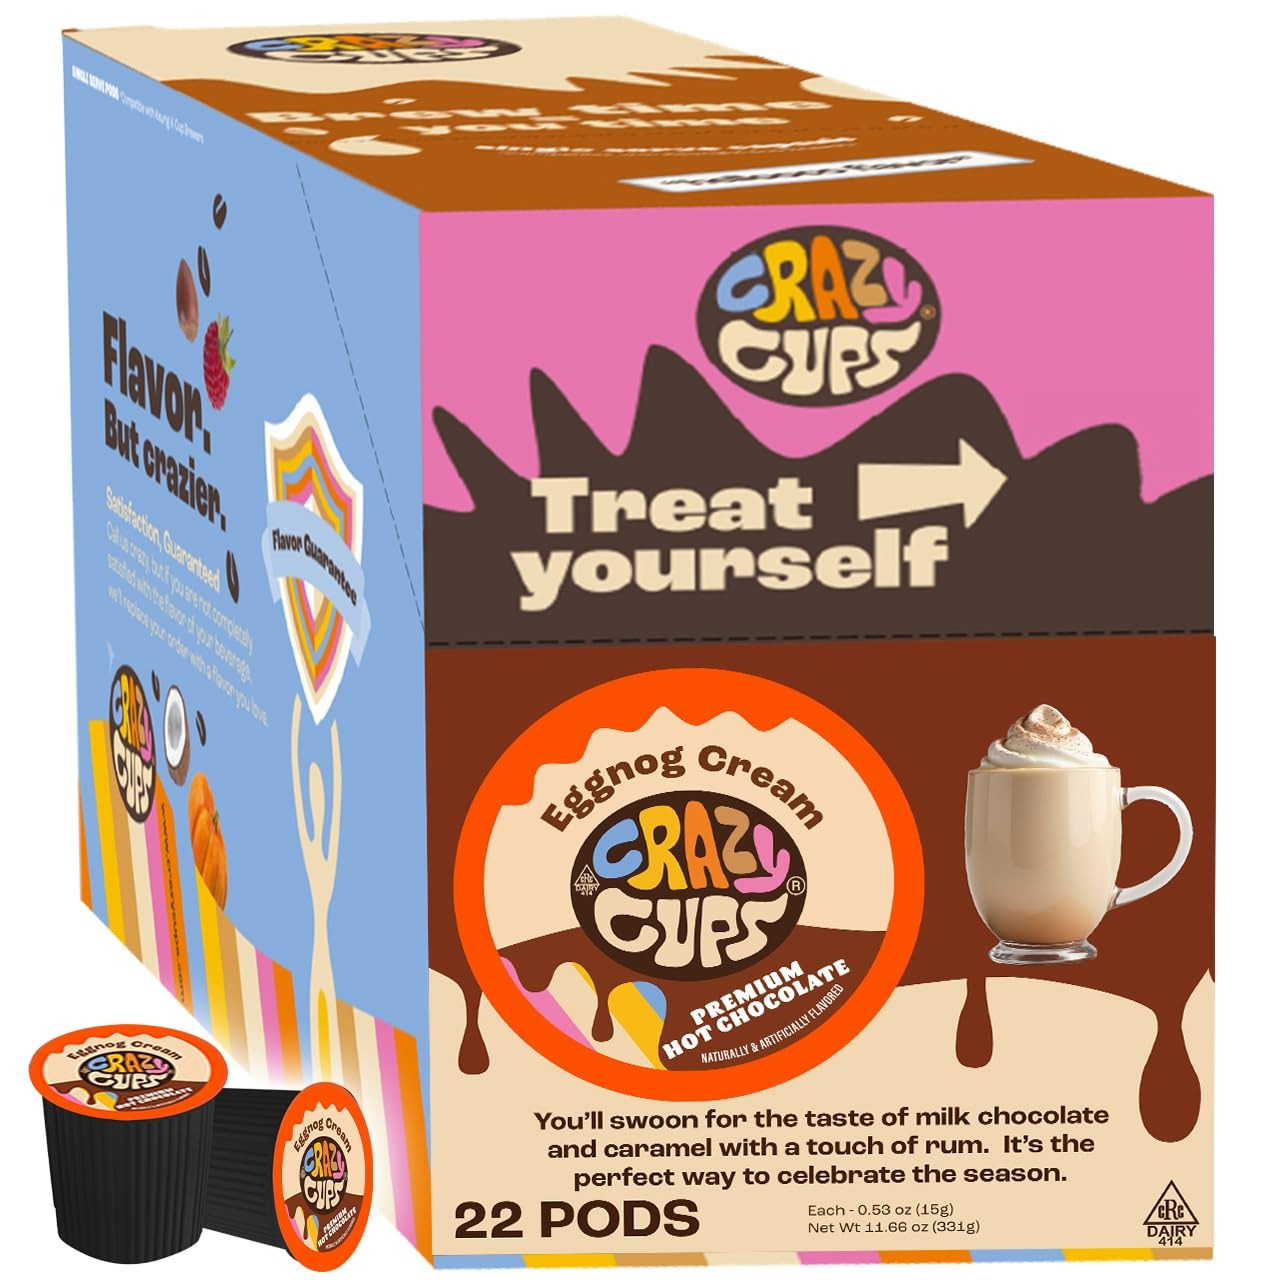
Item Name: Crazy Cups Creamy Eggnog Hot Chocolate Pods, Perfect Eggnog Cream Flavored Hot Chocolate for Keurig K Cups Brewers, Smooth and Creamy Eggnog Hot Cocoa Mix, 22 Count
Bullet Point 1: EGGNOG DELIGHT IN EVERY SIP: Indulge in festive eggnog blended with rich flavored hot cocoa. These cocoa pods bring cozy warmth and sweetness to every cup, making them the perfect treat for any occasion.
Bullet Point 2: INDULGENT FLAVORED HOT CHOCOLATE MIX: Savor creamy, rich hot chocolate with every sip. These hot chocolate pod offer a decadent escape whenever you crave a velvety, chocolatey treat, perfect for unwinding.
Bullet Point 3: 22 COUNT PACK: Stock up with this 22 count pack of eggnog flavored hot cocoa mix. Enjoy the rich and comforting flavor anytime, whether it's part of your morning routine or a late night indulgence.
Bullet Point 4: VERSATILE HOT CHOCOLATE MIX: Whether you call it hot chocolate, hot cocoa, or hot coco pods, our pod is versatile enough to suit all your chocolatey desires. Perfect for kids and adults alike, it's a treat that never disappoints.
Bullet Point 5: HOT CHOCOLATE PODS FOR KEURIG COFFEE MAKERS: Our kerigue hot chocolate pods are compatible with any coffee machine that brews hot chocolate k cups including the Keurig 2.0 brewer. Kcups is a registered trademark of Kurig. Not affiliated with Keurig & Green Mountain
Value: 15.5
Unit: Ounce

Price: 21.12